Louis Macouillard

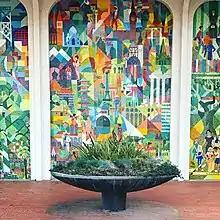
Macouillard designed mosaic mural located in San Mateo, California

Louis Macouillard (September 8, 1913 – November 26, 1987) was an American artist known for his watercolor paintings of travel and marine genres, as well as his work as a commercial illustrator.